Ide Anak Agung Gde Agung

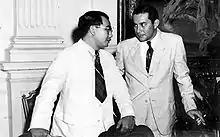
Anak Agung speaking to Sultan Hamid II of Pontianak

Ide Anak Agung Gde Agung was born in Gianyar, Bali, on 21 July 1921. He was the son of Raja Anak Gunung Ngurah Agung, the Raja of Gianyar. Since he was a small child, he was interested in history. He started his school education at the Hollandsche-Inlandsche School, the equivalent of elementary school. He then continued his education at Meer Uitgebreid Lagere Onderwijs (MULO), the equivalent of junior high school. After graduating from MULO, he continued his education at the Algemeene Middelbare School, the equivalent of high school. After that, he studied law at the "Rechtshogeschool" (The predecessor of the law faculty of the University of Indonesia), in Batavia (now Jakarta), and obtained a Doctorate of History in the Netherlands.